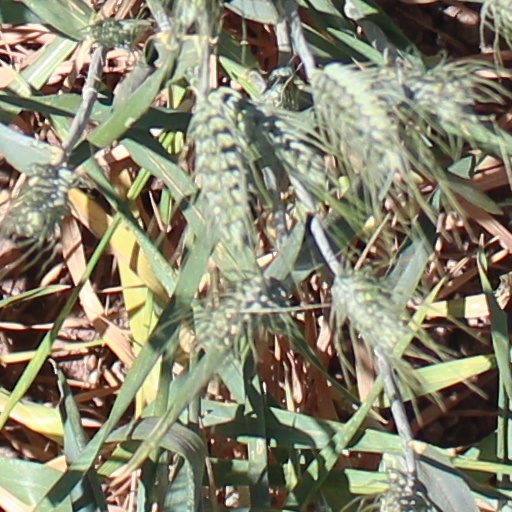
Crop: wheat